Syunik (historical province)

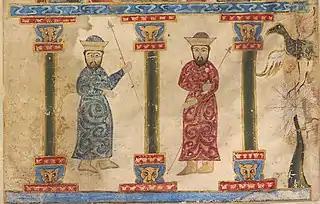
Princes Bughta and Burtel Orbelians, 1306

Two princedoms – the Orbelians and Proshians (Khaghabakyans) (formerly the Zakaryans' vassals) – were formed there after the region's liberation. The founders of those dynasties received their possessions for merits in the war against the Seljuks. The Orbelians in Syunik traced their ancestral roots to Liparit, Elikum's son, while Vasak descended from the from Khakhbakyan dynasty who came from the neighboring Armenian region of Khachen. As recounted by Kirakos, a 13th-century historian, "They were natives of Khachen, people of noble origin. adherents of the Christian creed and Armenians by nationality". Enthroned in Syunik, the Orbelians were among the influential princedoms of Armenia. Their liberation from the Seljuk hegemony contributed to the cultural development of the district. The Proshyans extended their authority mainly to the Gavars of Gegharkunik in the south-west of Lake Sevan, and Vayots Dzor, holding their residence in the small city of Srkghunk. In 1236, both dynasties were forced to recognize the Mongol authority over them (after the latter's invasion of Armenian lands). In 1251, Smbat Orbelian obtained the right "inju" from the Mongol royal palace. Those rights were retained also by Hulagu Khan and his successors. The lands under Stephen Orbelyan's control extended to the borders of Nakhichivan and those owned by the younger branch of the princedom covered the shore of Sevan. Thanks to the rulers, as well as the right to immunity, the conditions in that part of Armenia were relatively tolerable, which in turn promoted economic and cultural life across the region. A glaring example is the most prominent institution of higher learning of the time, the University of Gladzor, which functioned here. Meantime, the region also became the main stronghold of the national and state establishment across the entire territory of historical Armenia where the Armenian state anatomy was still preserved.